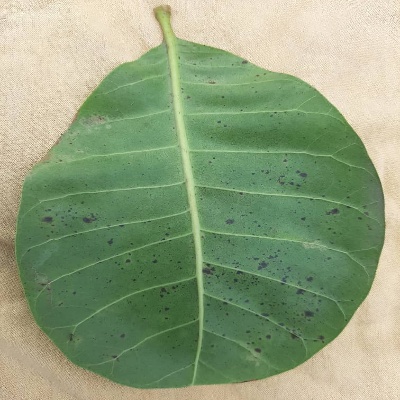
Crop: Cashew
Condition: anthracnose